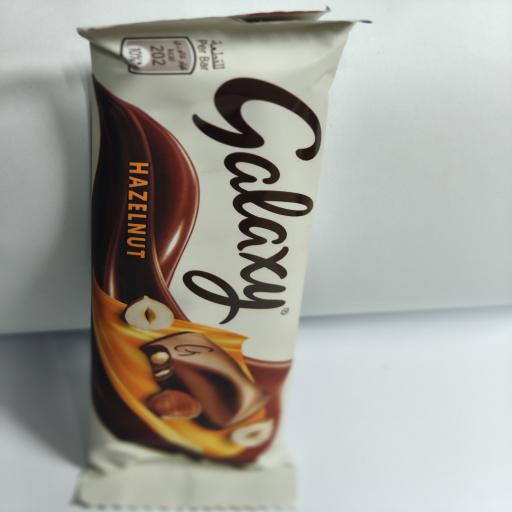
Label: plastics